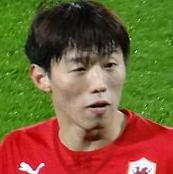
Age: 23